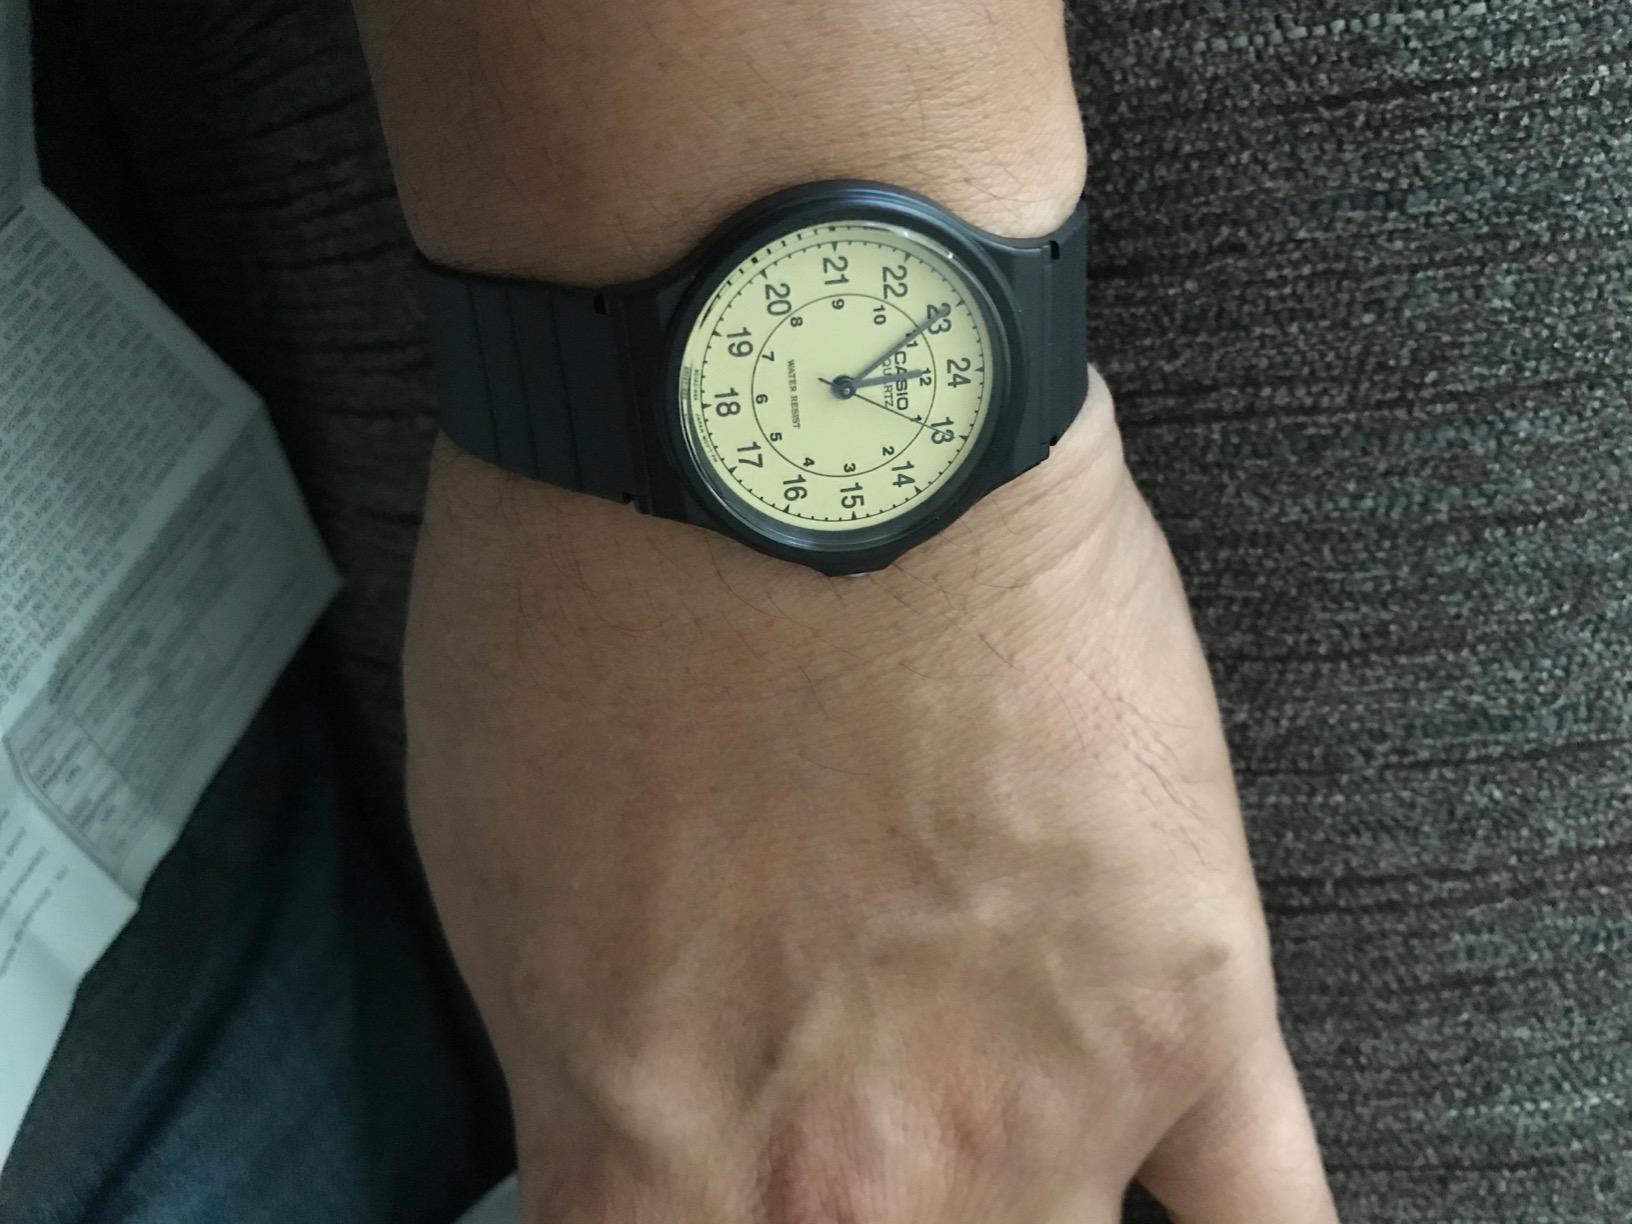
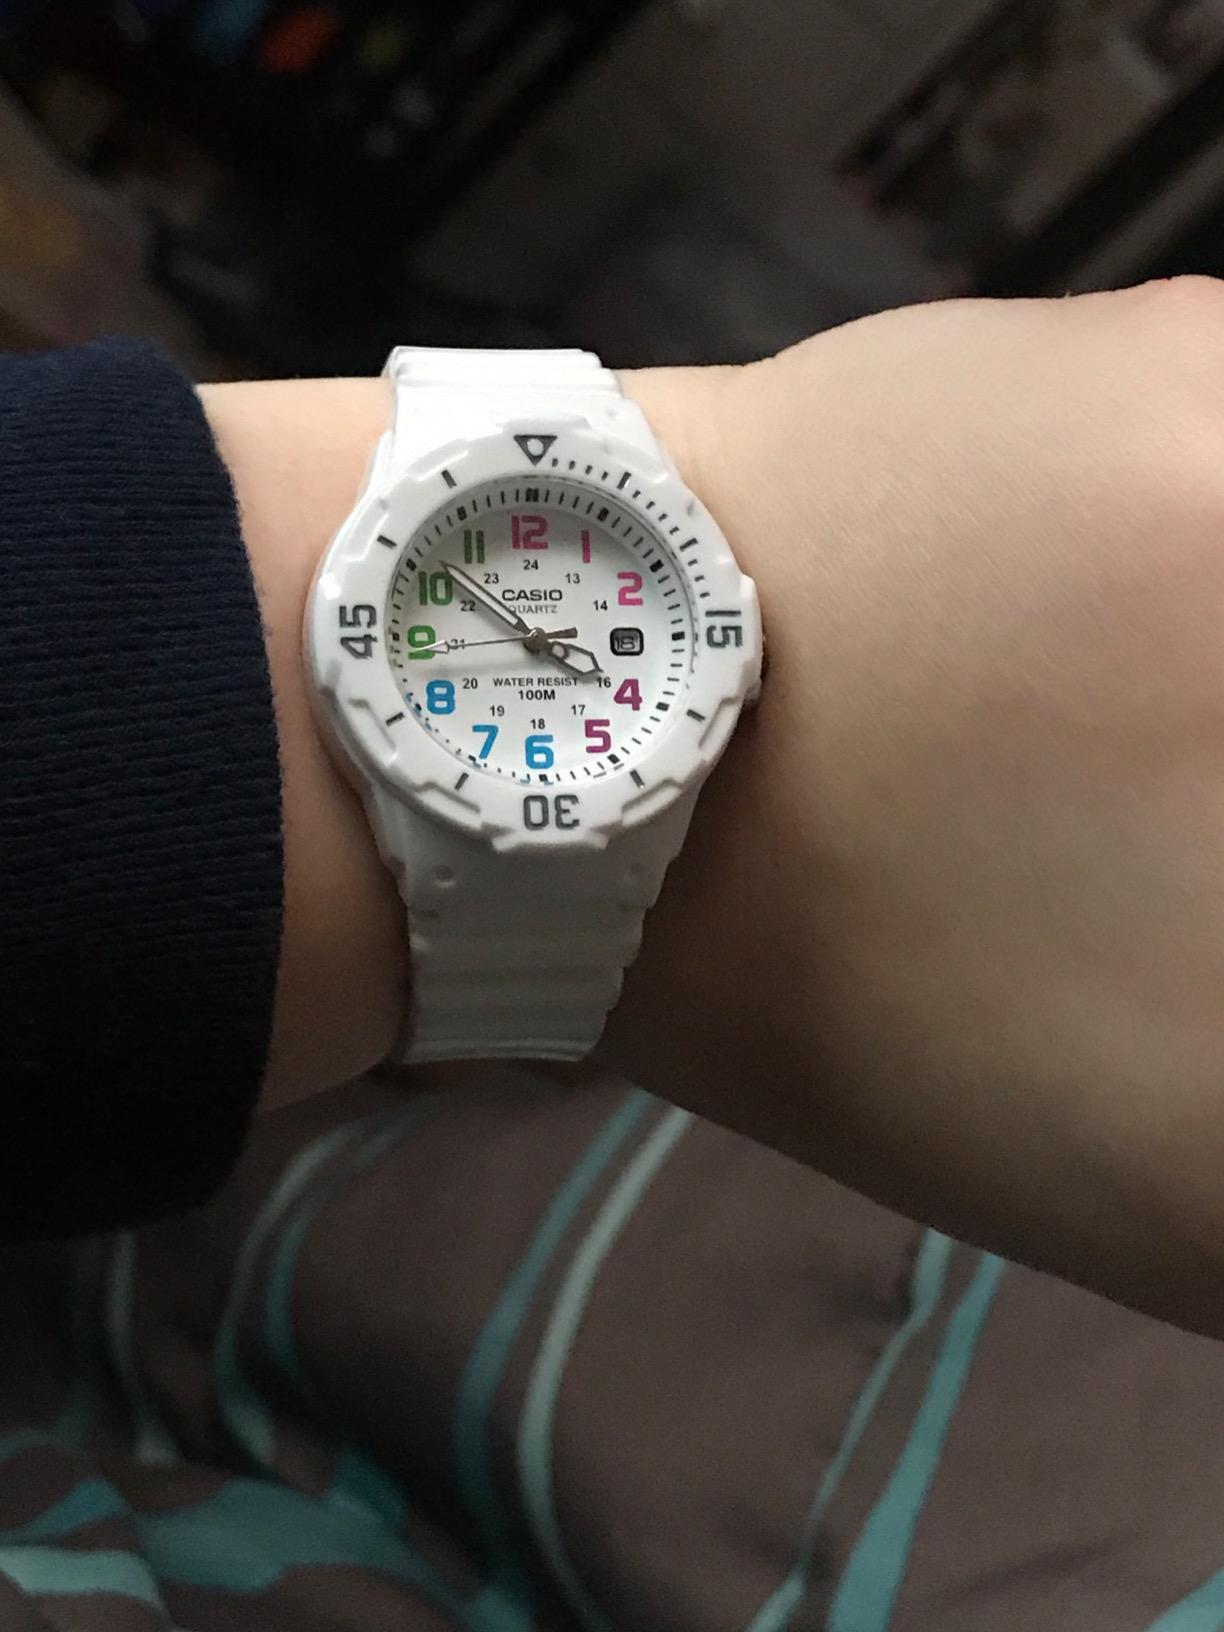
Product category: accessories_watch
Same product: no